Valentinian II

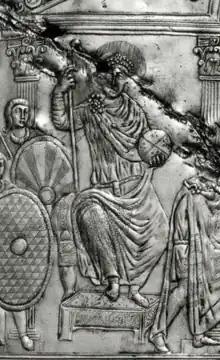
Valentinian II on the Missorium of Theodosius I; AD 388

On 15 May 392, Valentinian was found hanged in his residence in Vienne. Arbogast maintained that the emperor's death was suicide. Many sources believe, however, that the general had him murdered; ancient historians were divided in their opinion. Some modern scholars lean toward suicide. McEvoy, Williams and Friell asserted that Arbogast had little reason to change his situation, while McLynn observed how no one benefitted from the emperor's death. Ambrose's eulogy is the only contemporary Western source for Valentinian's death. It is ambiguous on the question of the emperor's death, which is not surprising, as Ambrose represents him as a model of Christian virtue. Suicide, not murder, would make the bishop dissemble on this key question.